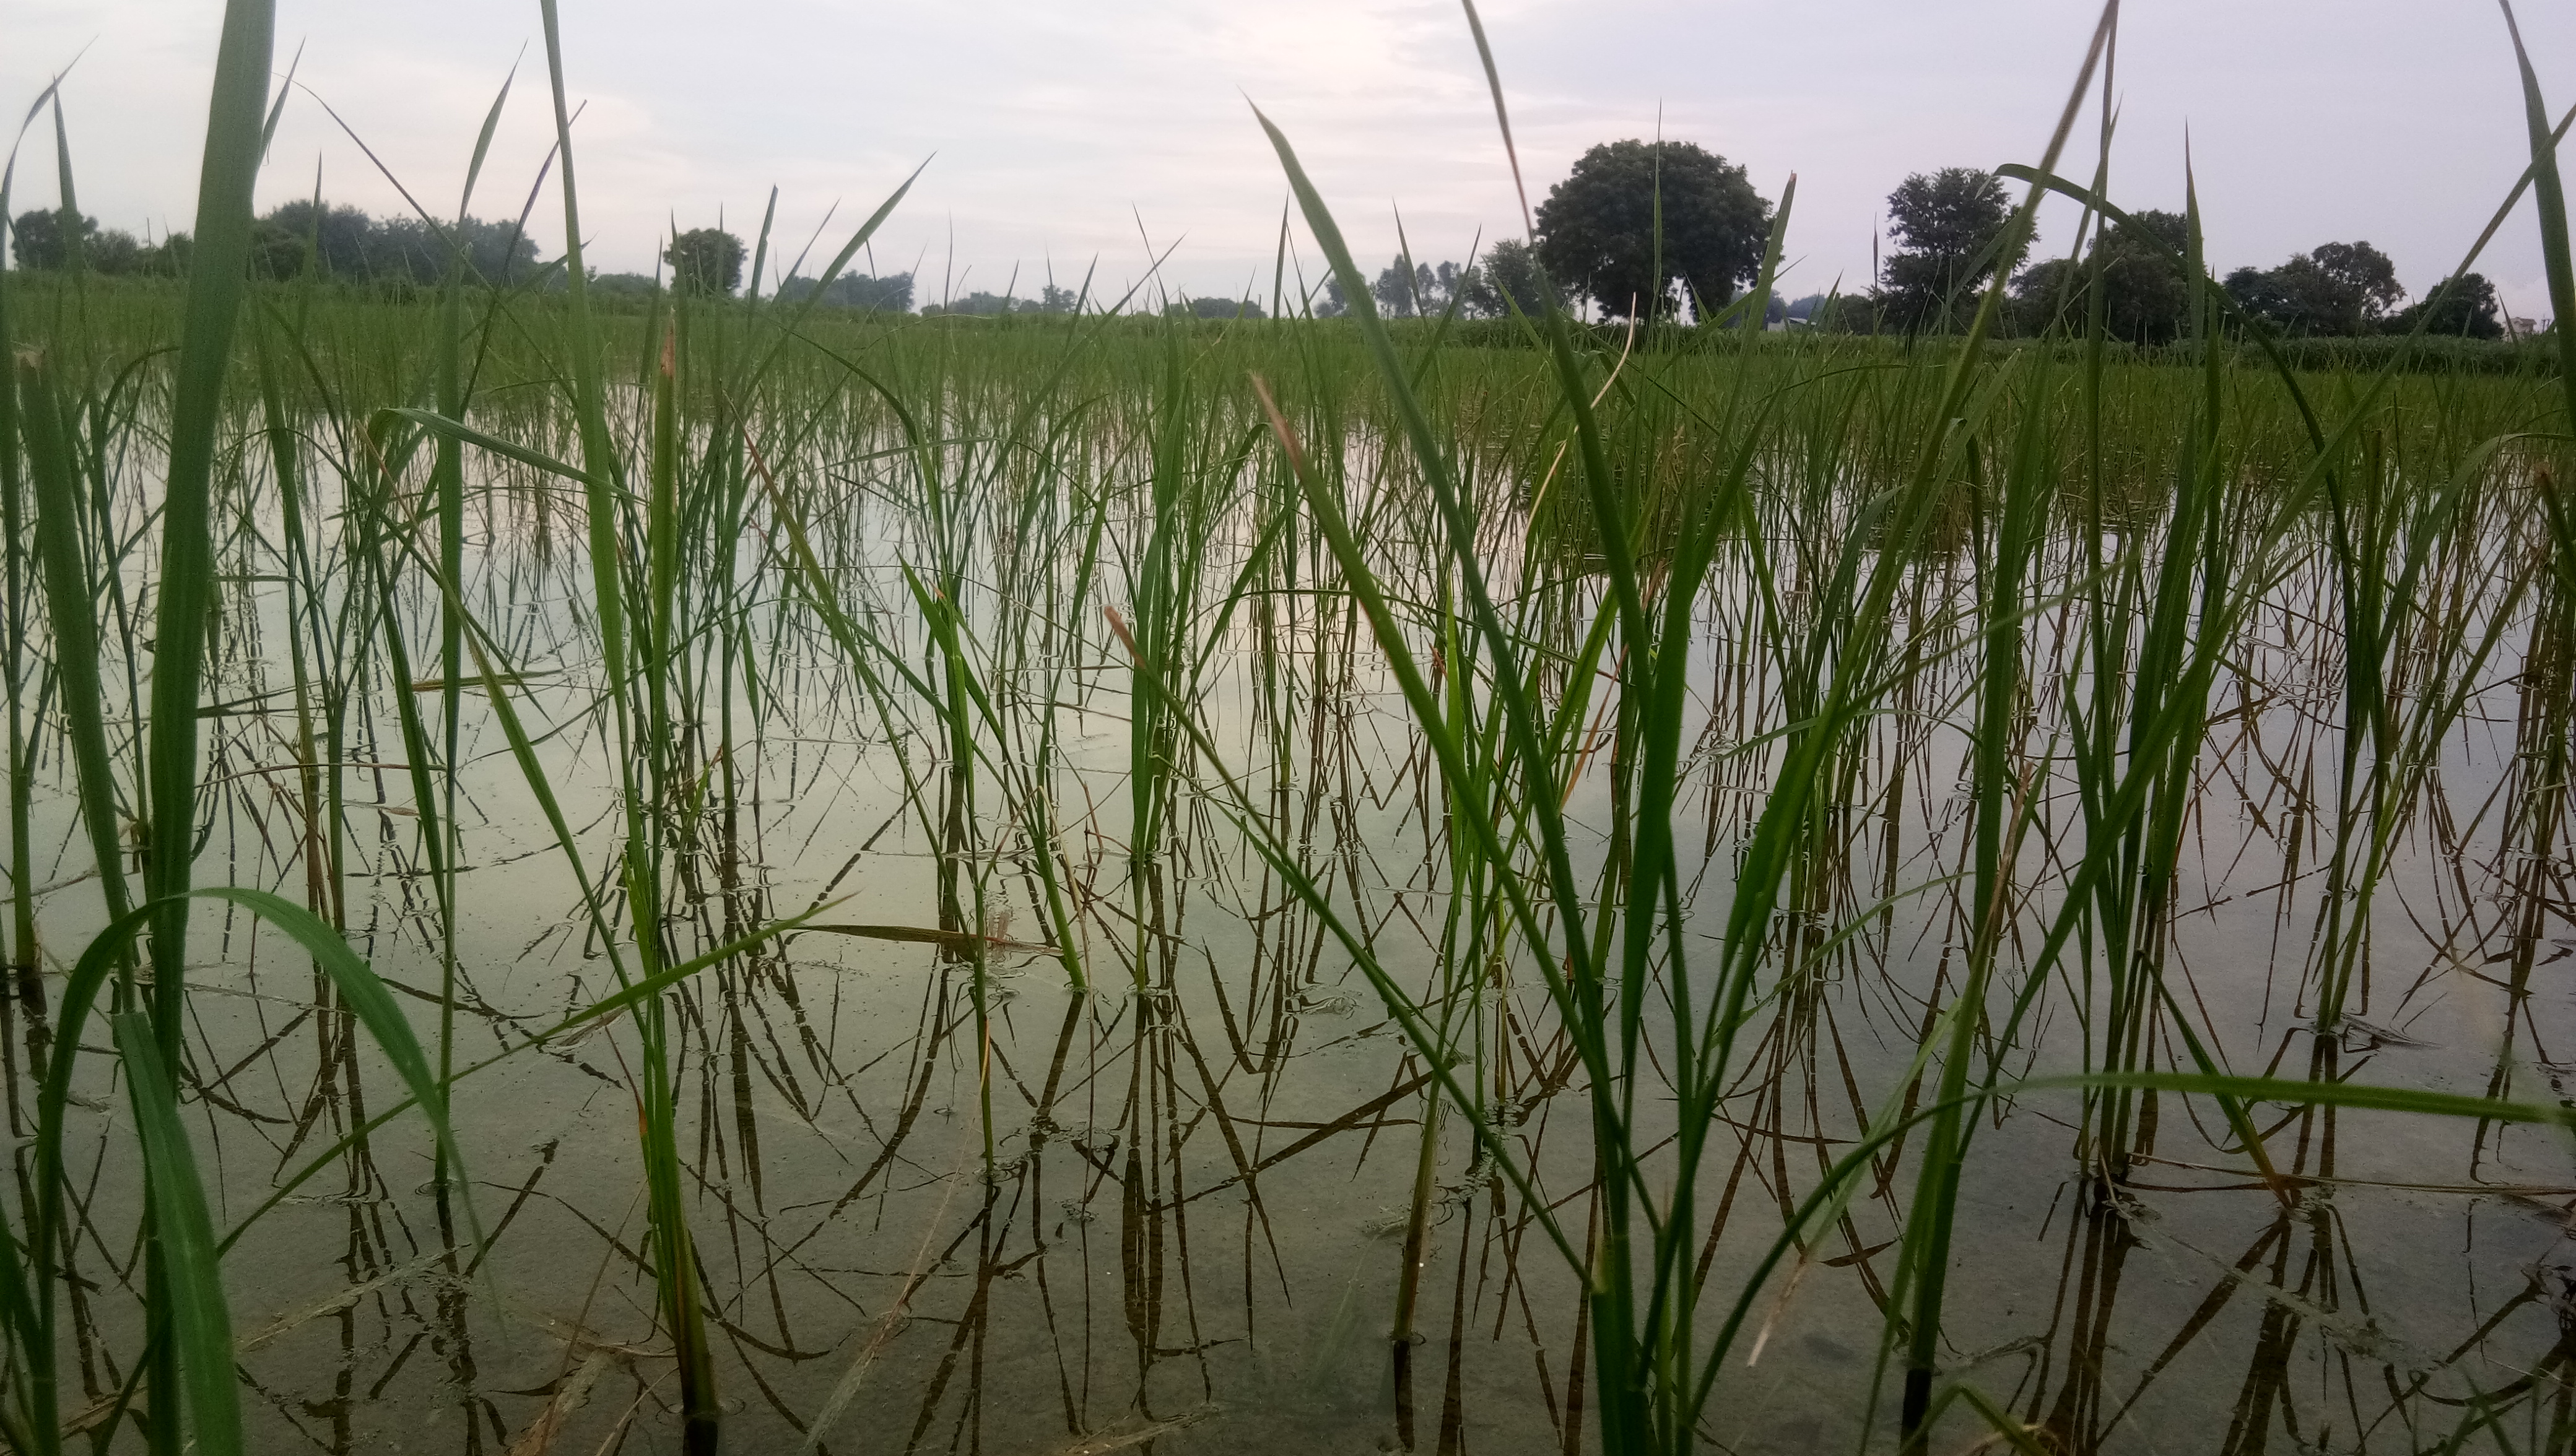
nature, garden, season, grass, plant, crop, grass family, paddy field, phragmites, fen, Freshwater marsh, agriculture, marsh, wetland, prairie, chrysopogon zizanioides, plant stem, field, sedge family, poales, flowering plant